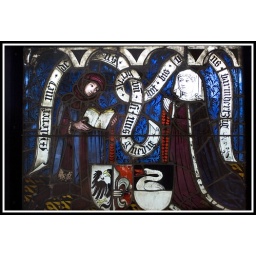
Stained glass window on display in the Burrell Collection, Glasgow.